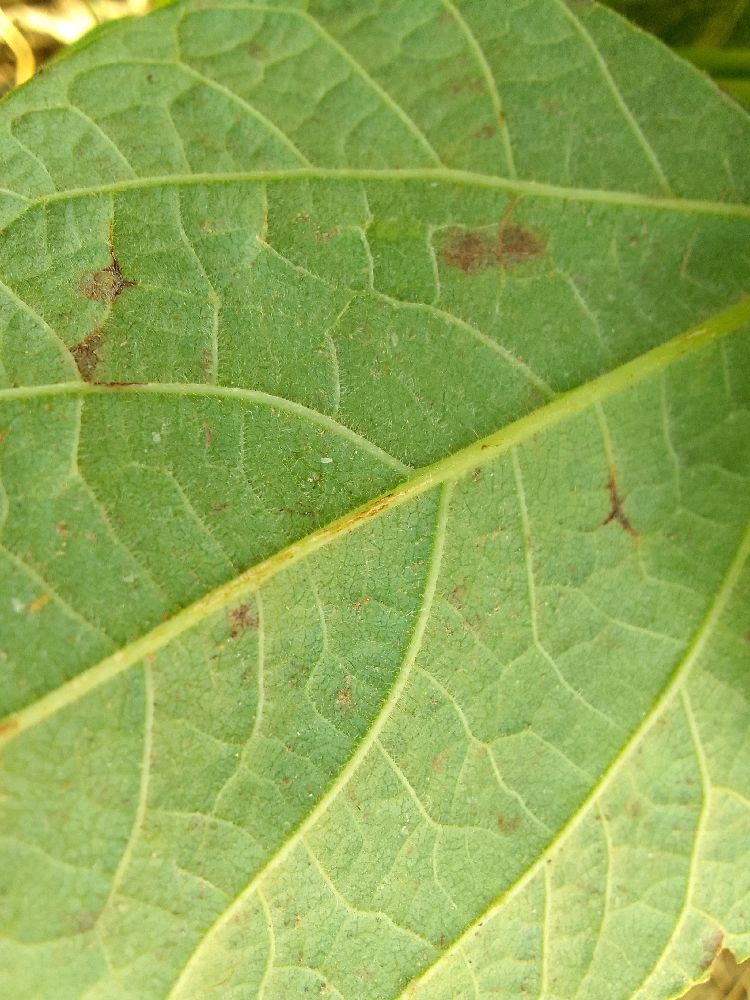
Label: anthracnose